Nicobarese people

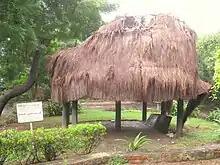
A traditional Nicobar hut

The Nicobarese are headed by a matriarchal chief. The first matriarchal chief of the Nicobarese was Islon who married Mewalal, "tahsildar" of Nancowry in 1941–42, and became the most influential person in the Nicobar Islands.